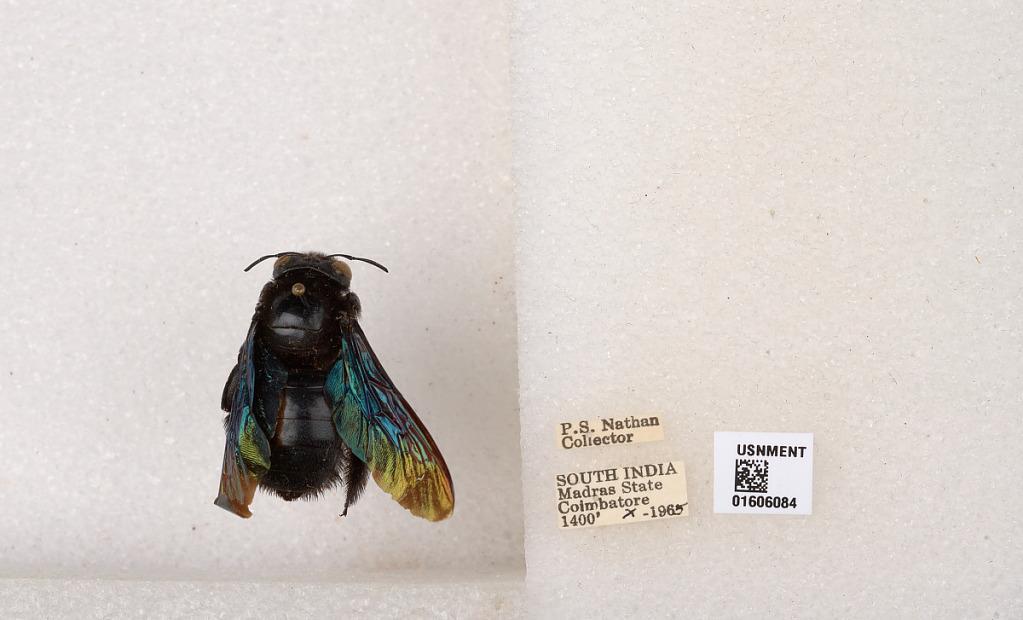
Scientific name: Xylocopa (Biluna) auripennis auripennis Lepeletier
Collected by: P. Nathan
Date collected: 1965-10-1
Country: India
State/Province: Tamil Nadu
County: Coimbatore
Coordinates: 10.9955, 76.9034